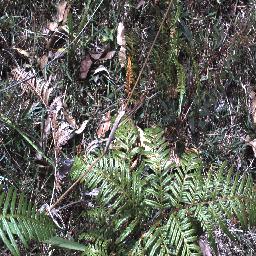
Label: negative